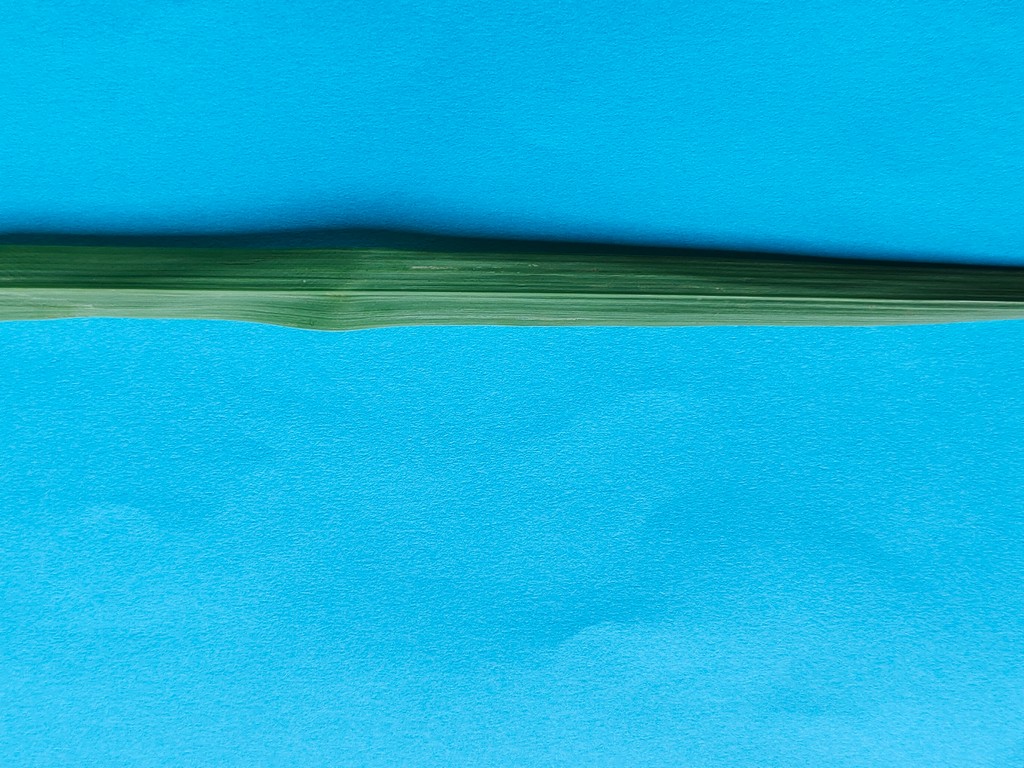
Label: Healthy